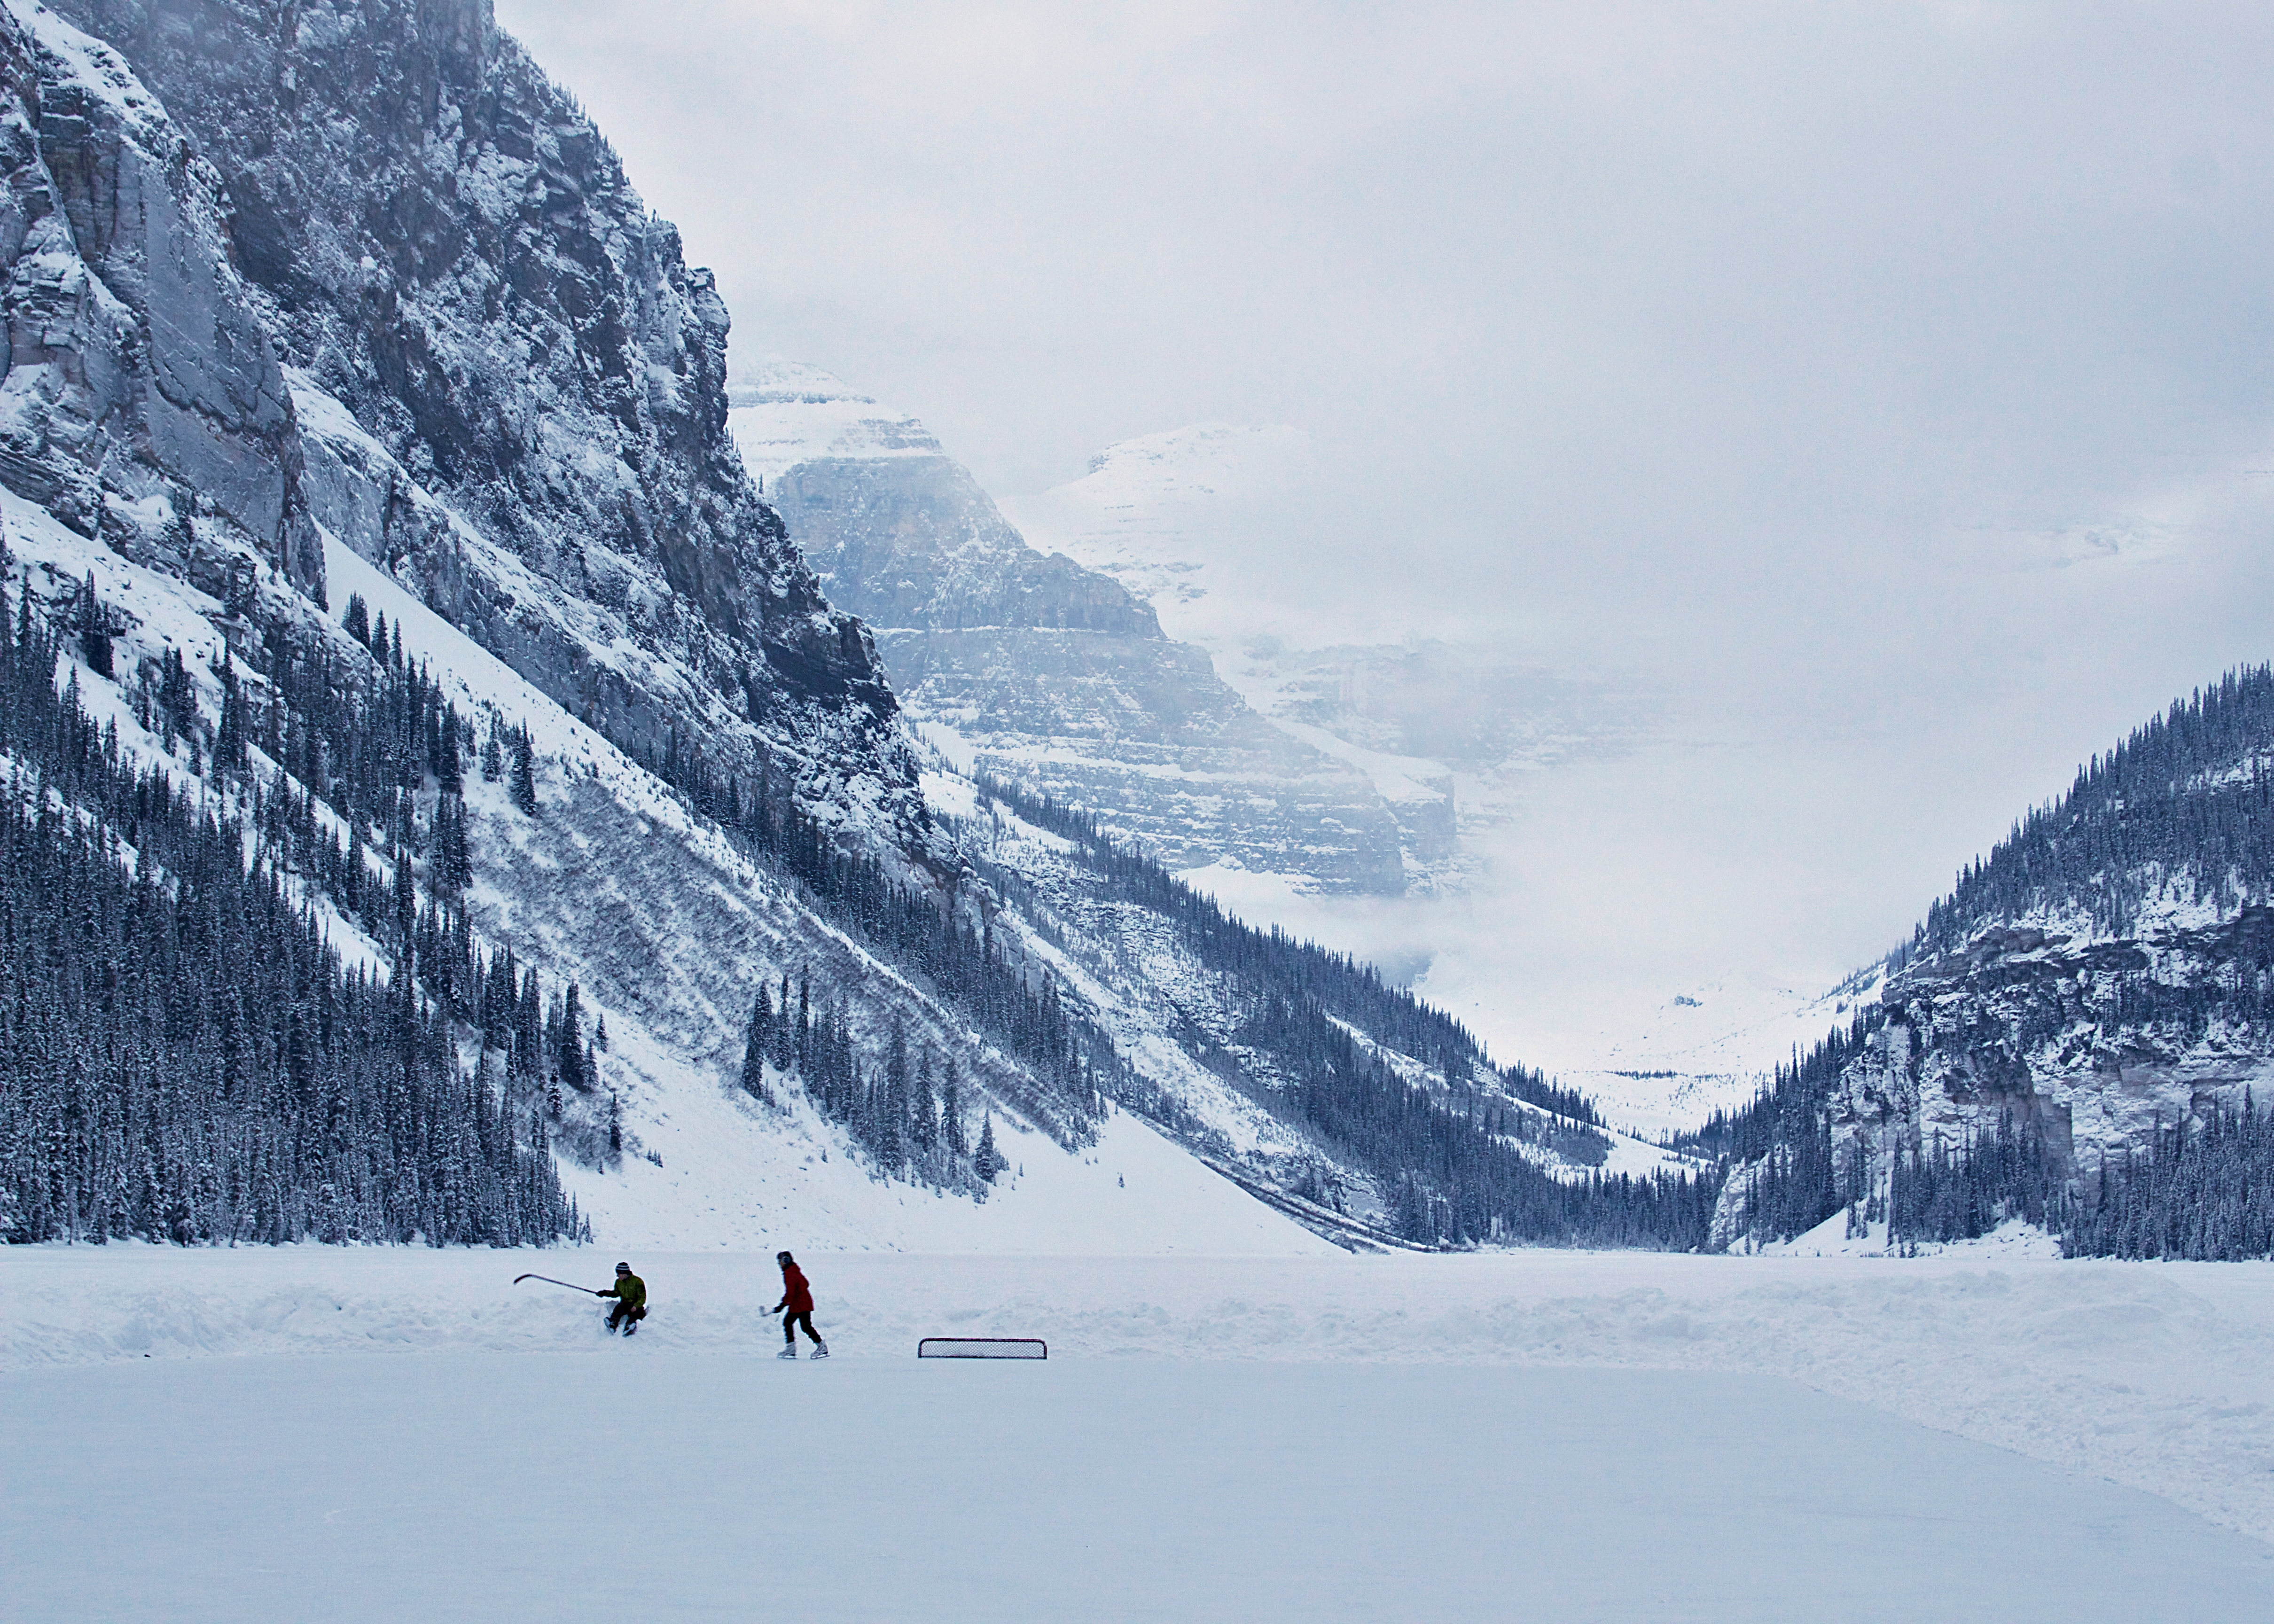
mountain, snow, winter, mountain range, weather, skiing, season, sports equipment, winter sport, sports, resort, alps, ski, footwear, piste, ski touring, nordic skiing, ski mountaineering, ski equipment, mountainous landforms, geological phenomenon